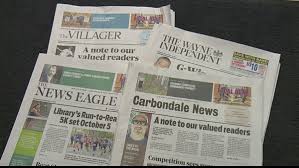
Label: paper